Fourth Macedonian War

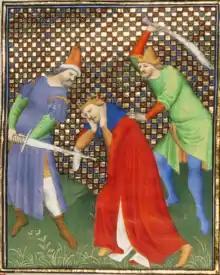
Death of the "false Philip" in a 15th-century miniature.

In response to Scipio's report, the Senate appointed a praetor, Publius Juventius Thalna, to command a legion and settle the situation with military force. Thalna was probably reinforced by Greek contingents, and spent two or three months stabilizing the situation. However he seems to have underestimated Andriscus, not understanding that Andriscus' army had swelled dramatically since his enthronement, including contingents of both Macedonians and Thracians. Thalna's attempt to invade Macedonia via Thessaly was intercepted by Andriscus at an unspecified location near the borders of Macedon in late 149 or early 148 BC; details of the engagement are scarce, but Thalna was killed and his army almost annihilated, with the survivors escaping under the cover of night. It was the worst defeat Rome had suffered so far in their campaigns against Hellenistic powers, and had massive psychological impact in both Greece and Rome.